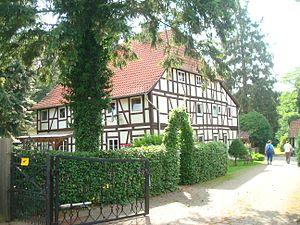
Bernward Vesper, né le 1ᵉʳ août 1938 à Francfort-sur-l'Oder et mort le 15 mai 1971 à Hambourg, est un écrivain, militant politique et éditeur allemand.